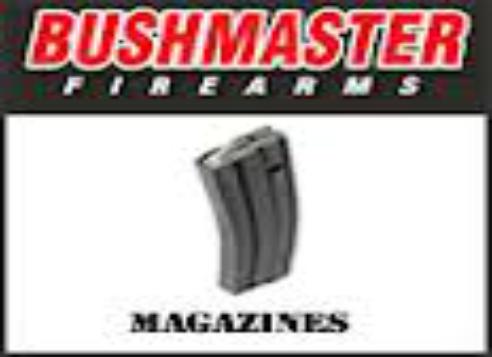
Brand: Bushmaster
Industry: Others